Thambiluvil Kannaki Amman Temple

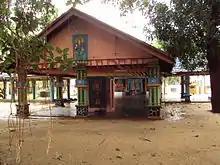
Temple Entrance in Thambiluvil, Sri Lanka.

Thambiluvil Kannaki Amman Kovil is one of the most significant Hindu temples in the Ampara District of Eastern Province, Sri Lanka. It is situated about south of Batticaloa and — south to Akkaraipattu. It is considered as one of the ancient temples of Mattakkalappu Desam (Batti - Ampara districts nowadays) made for Kannaki Amman, the heroine of the great Tamil epic Silappatikaram.